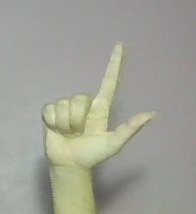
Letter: laam